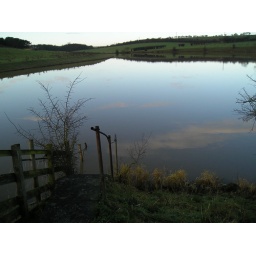
christmas day; reflections of blue sky and white cloud in the reservoir